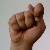
The image shows a hand gesture representing the letter 'T' in Indian Sign Language.